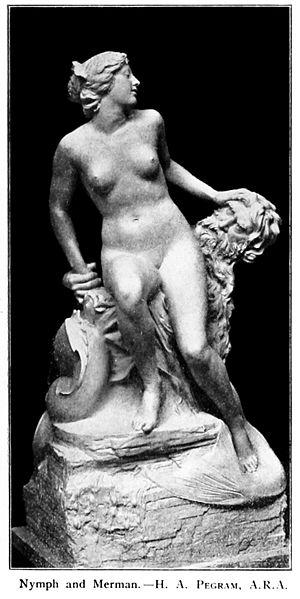
Nymphe et monstre marin